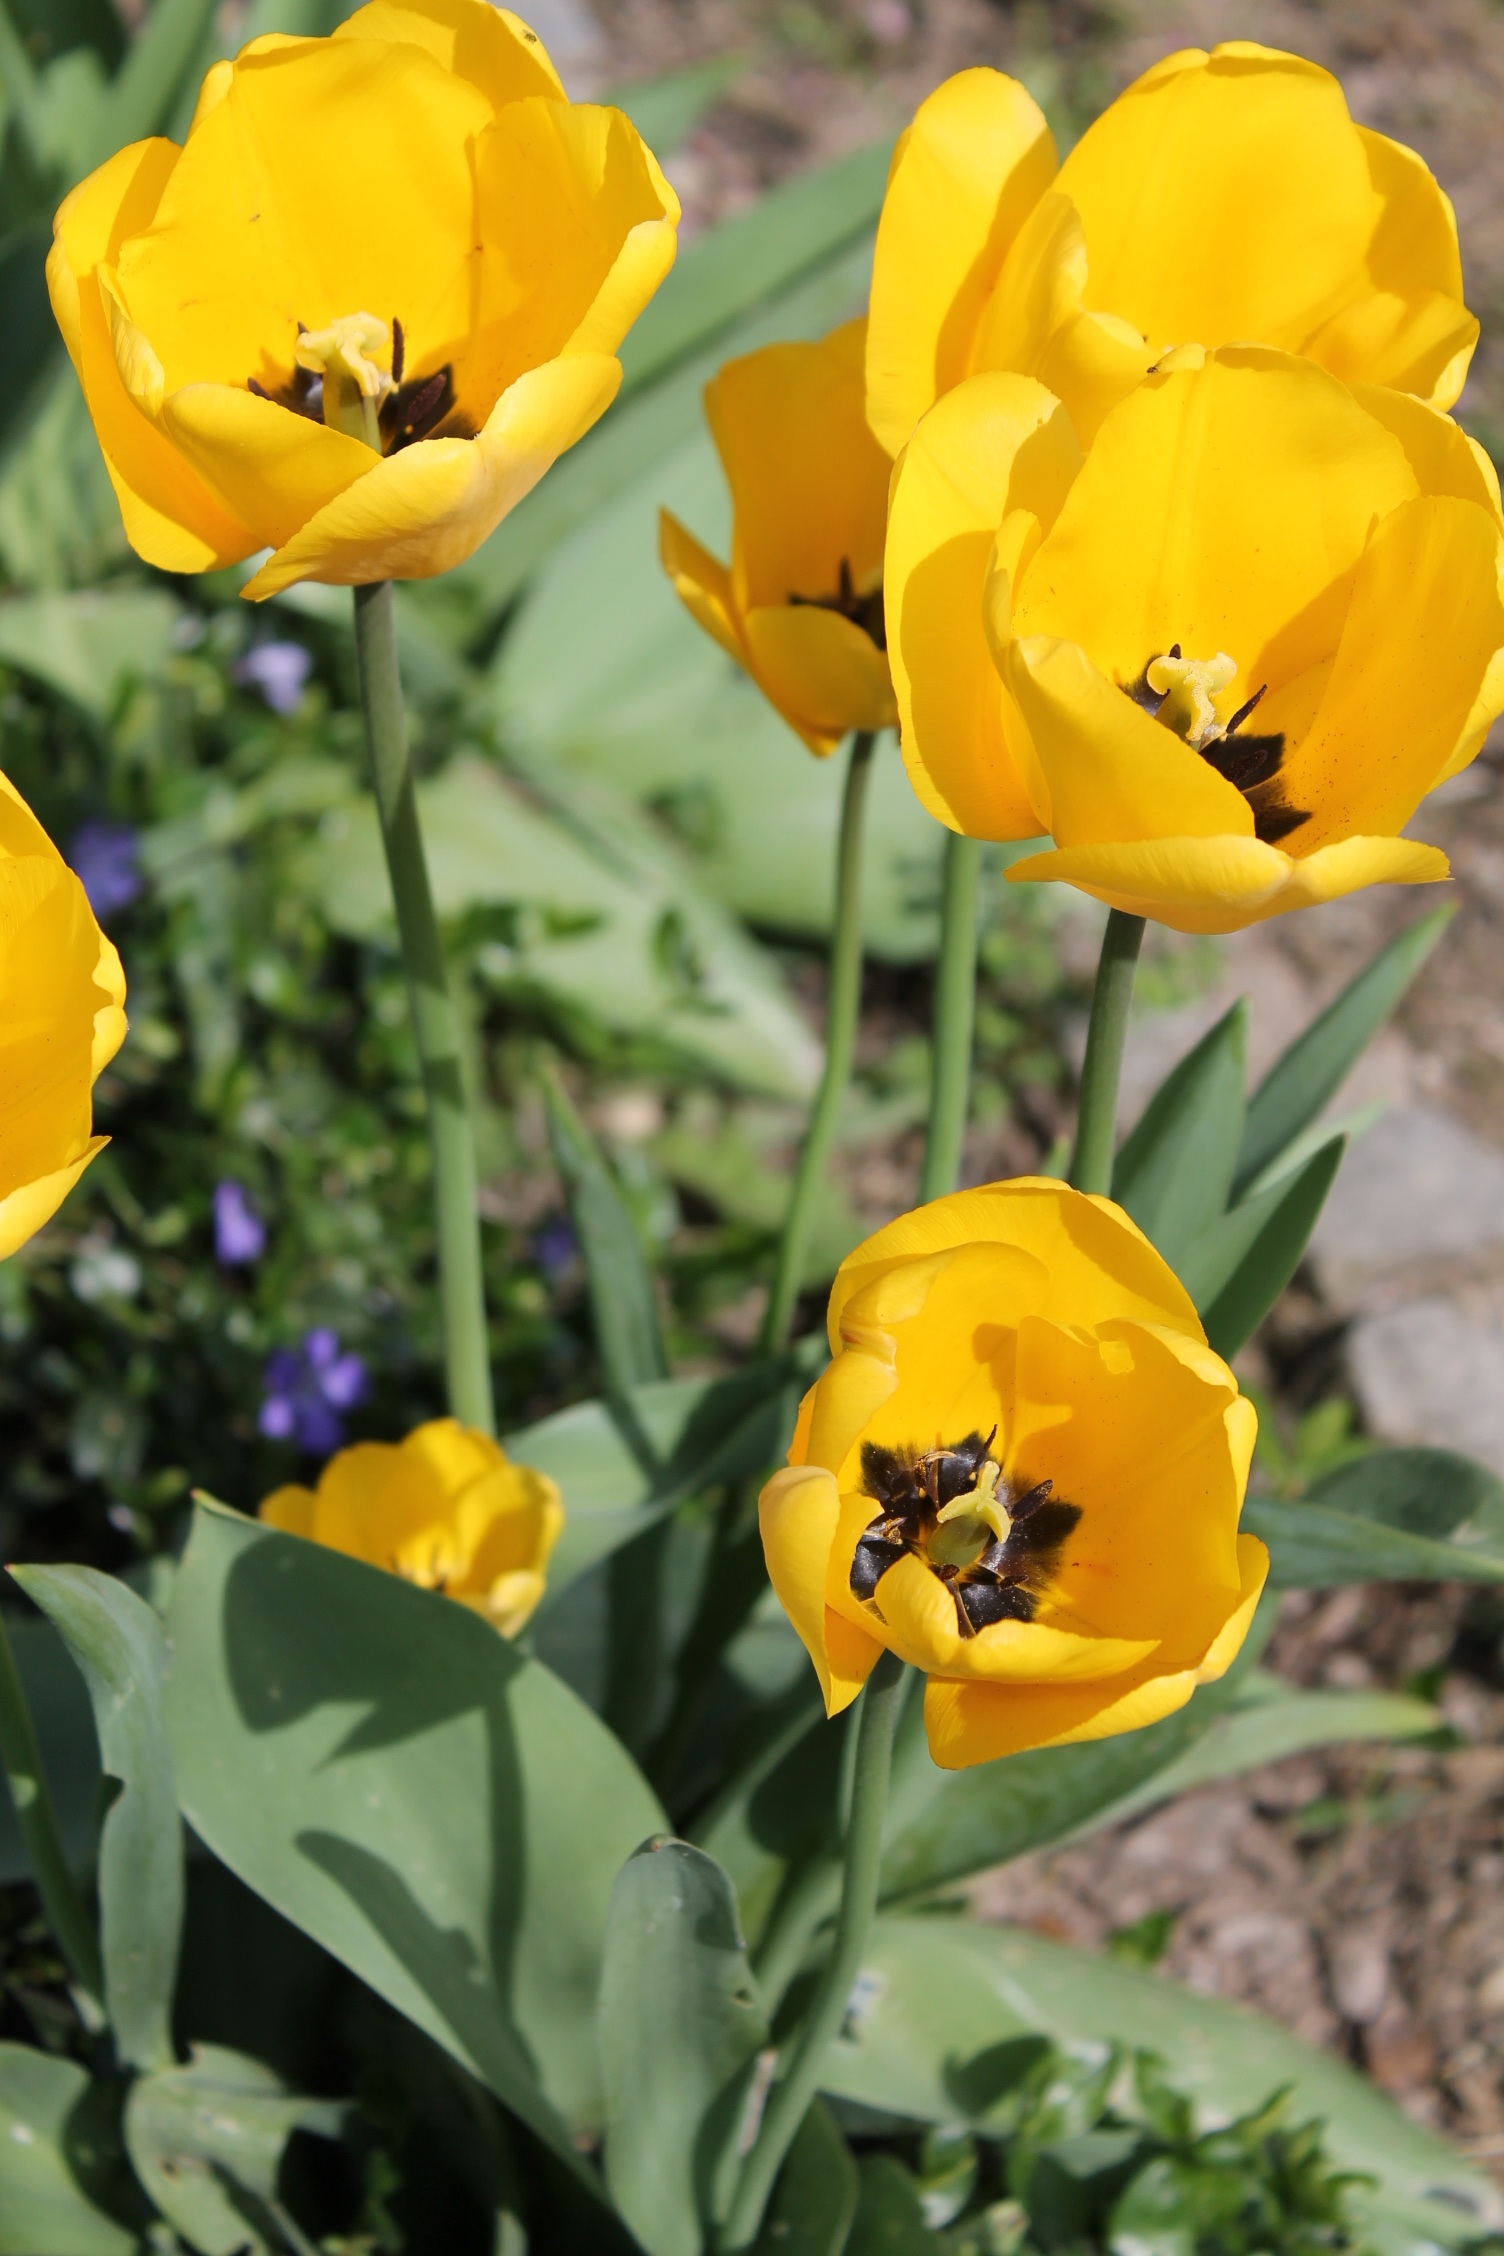
plant, flower, petal, tulip, yellow, close, flowers, tulips, flowering plant, land plant